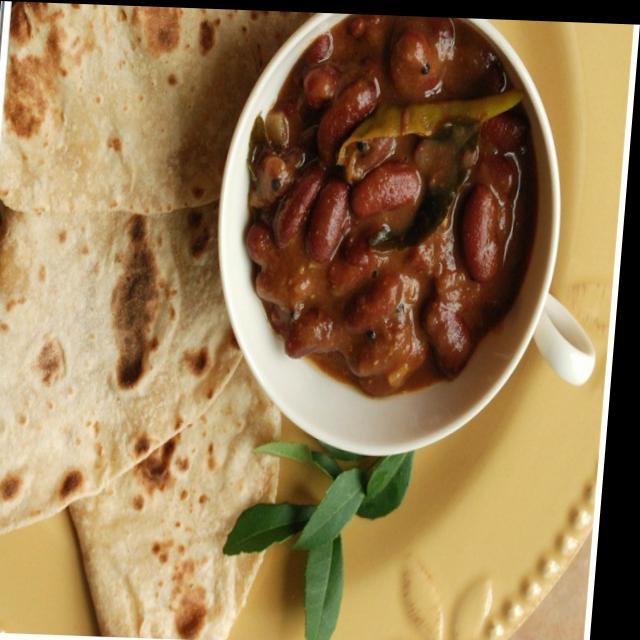
Dish: rajma_curry